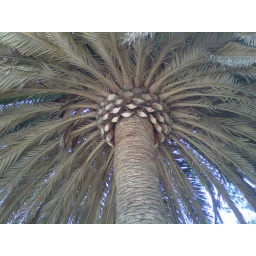
A palm tree in the door to door work.